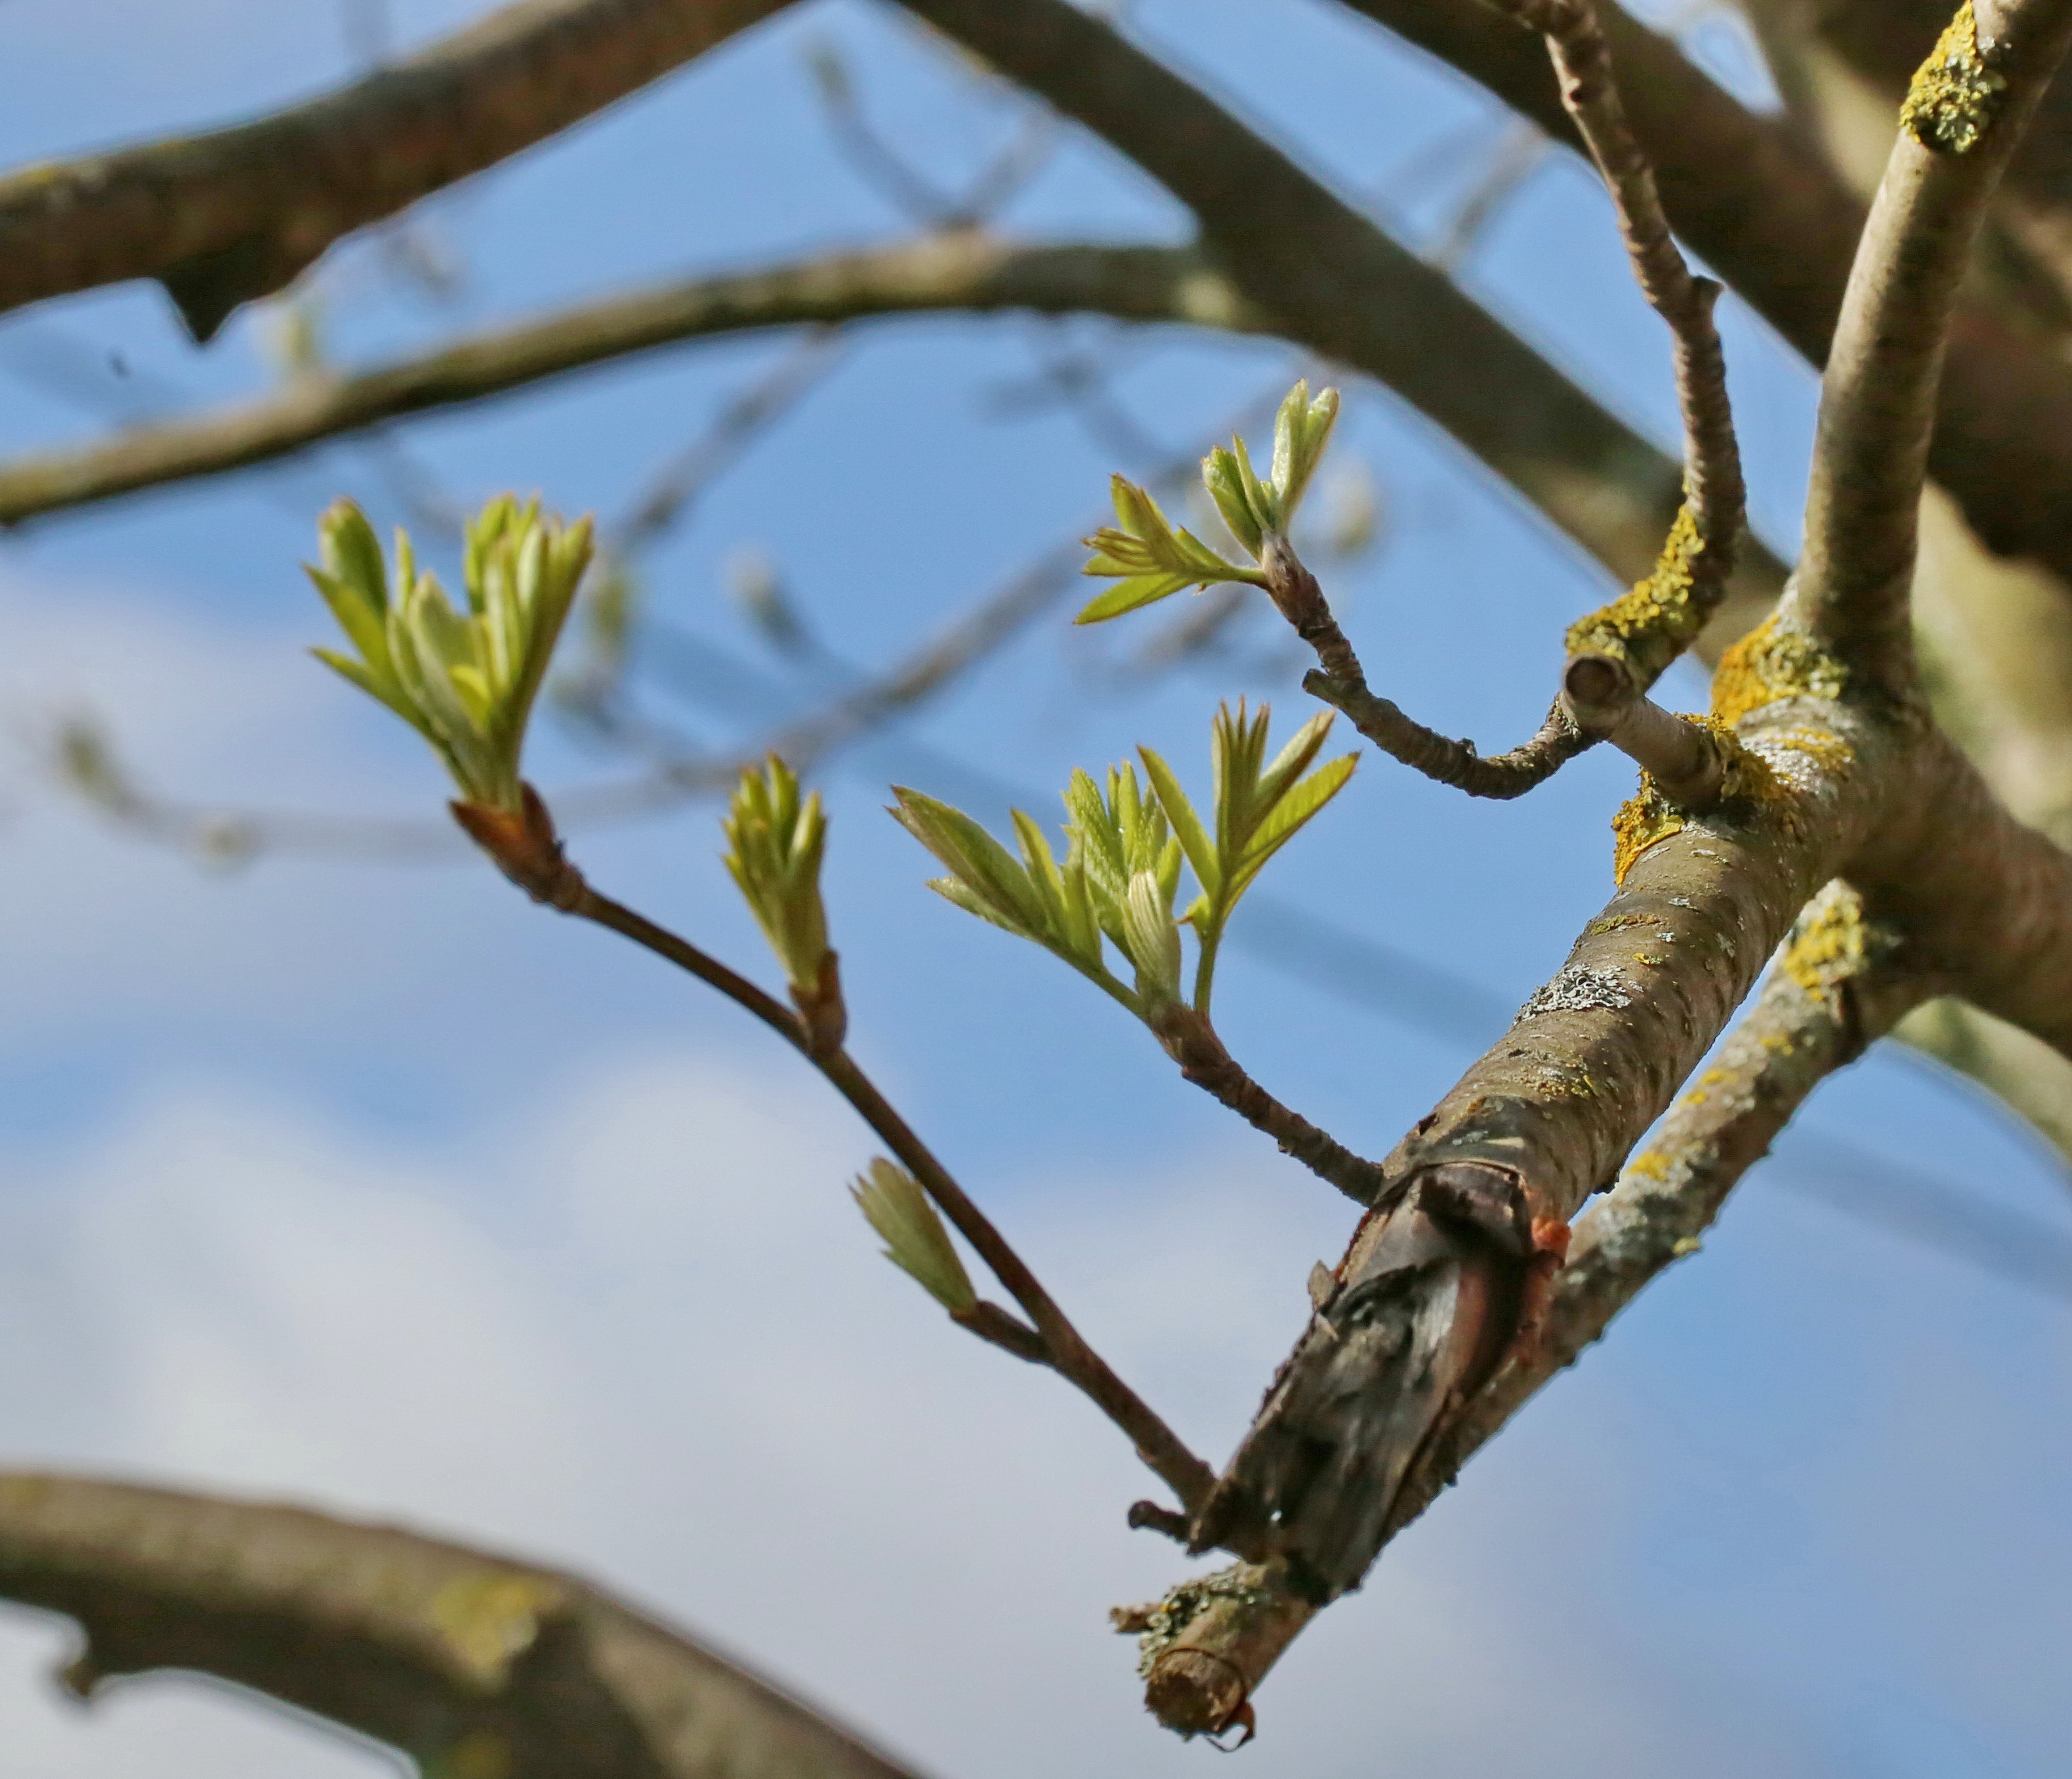
spring, blooming, sky, twig, plant, tree, flowering plant, wood, trunk, terrestrial plant, flower, bud, plant stem, macro photography